M2 Browning

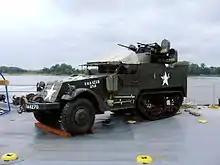
An M45 Quadmount installed on an M16 Multiple Gun Motor Carriage

The M45 Quadmount was a mounting of four .50 M2HB guns with a single gunner situated behind an armored housing. This was used by U.S. anti-air battalions, fitted either on a towed trailer or mounted on a half-track carrier. With 200 rounds per gun in a powered tracking mount, the guns proved very effective against low-flying aircraft. The use of four guns adequately compensated for the fact that the individual M2HB's rate of fire (450–550 rounds per minute) was low for an effective anti-aircraft weapon.